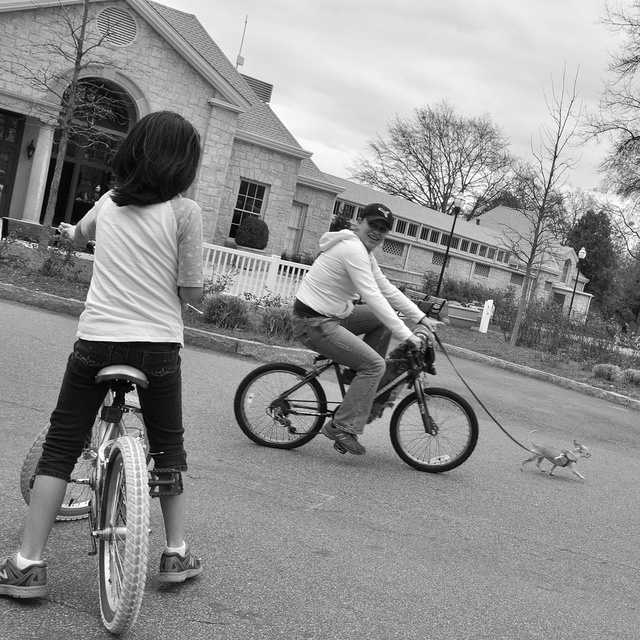
A mother and her daughter riding bikes while walking the dog
A boy and girl riding bicycles with a small dog.
A woman is riding a bike while her small dog pulls her.
Two girls are riding bikes and a little dog is taking the lead.
Couple on their bicycles exercising their small dog